Roco Kingdom 4

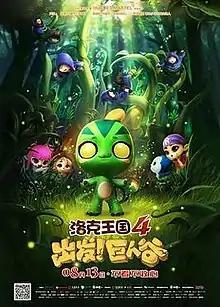
Poster

Roco Kingdom 4 is a 2015 Chinese animated fantasy adventure film directed by Hugues Martel and Dongbiao Cao and part of the "Roco Kingdom" film series. The film was released on 13 August 2015. It was preceded by "Roco Kingdom 3" (2014).